Termes, Aude

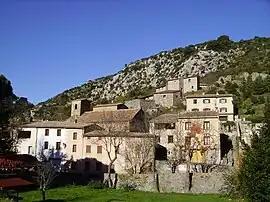
A general view of Termes

Termes (Languedocien: "Tèrme") is a commune in the Aude department in southern France.